Husayn ibn Ali

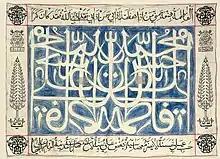
The calligraphy of the names of ahl al-kisa and two hadiths of Muhammad on the cloth, probably belonging to Iran or Central Asia

In the year 10 AH (631–632) a Christian envoy from Najran (now in northern Yemen) came to Muhammad to argue which of the two parties erred in its doctrine concerning Jesus. After likening Jesus' miraculous birth to Adam's creation — who was born to neither a mother nor a father— and when the Christians did not accept the Islamic doctrine about Jesus, Muhammad reportedly received a revelation instructing him to call them to Mubahala, where each party should ask God to destroy the false party and their families: